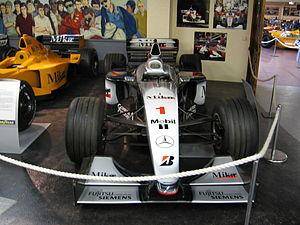
La McLaren MP4-14 est une monoplace de Formule 1 engagée par l'écurie britannique McLaren Racing pour le championnat du monde de Formule 1 1999. Elle est pilotée par le Finlandais Mika Häkkinen et le Britannique David Coulthard.